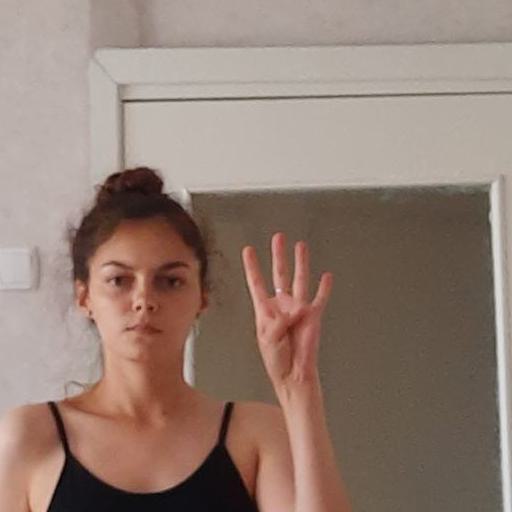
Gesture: four